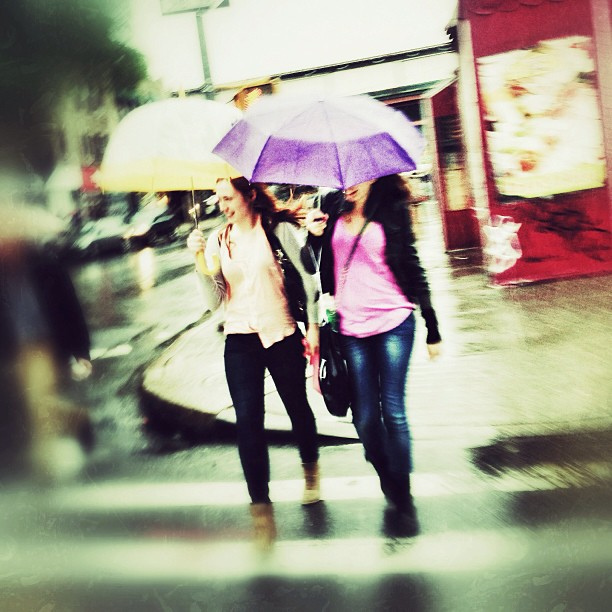
user: Given an image and a question. Answer the question in a short answer. Question: What style of jeans are these women wearing? Short Answer:
assistant: skinny